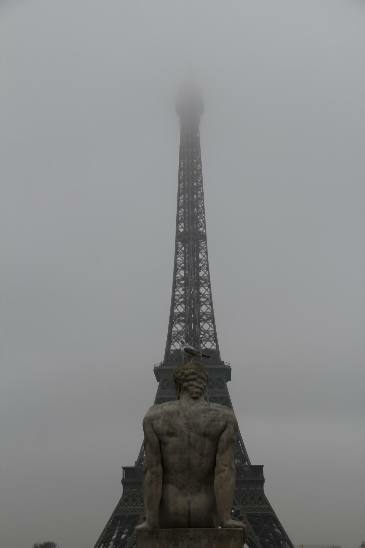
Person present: No